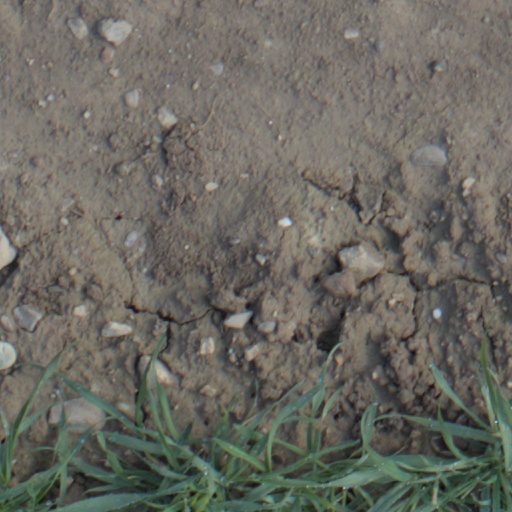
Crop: wheat